2018 Toyota Owners 400

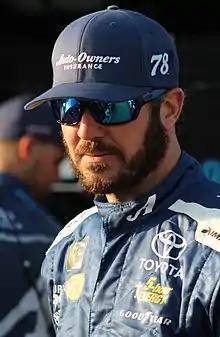
Martin Truex Jr. scored the pole position.

Martin Truex Jr. scored the pole for the race with a time of 21.799 and a speed of .